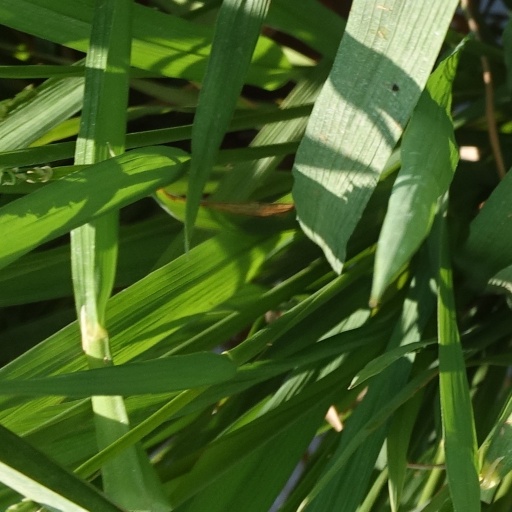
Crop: rice